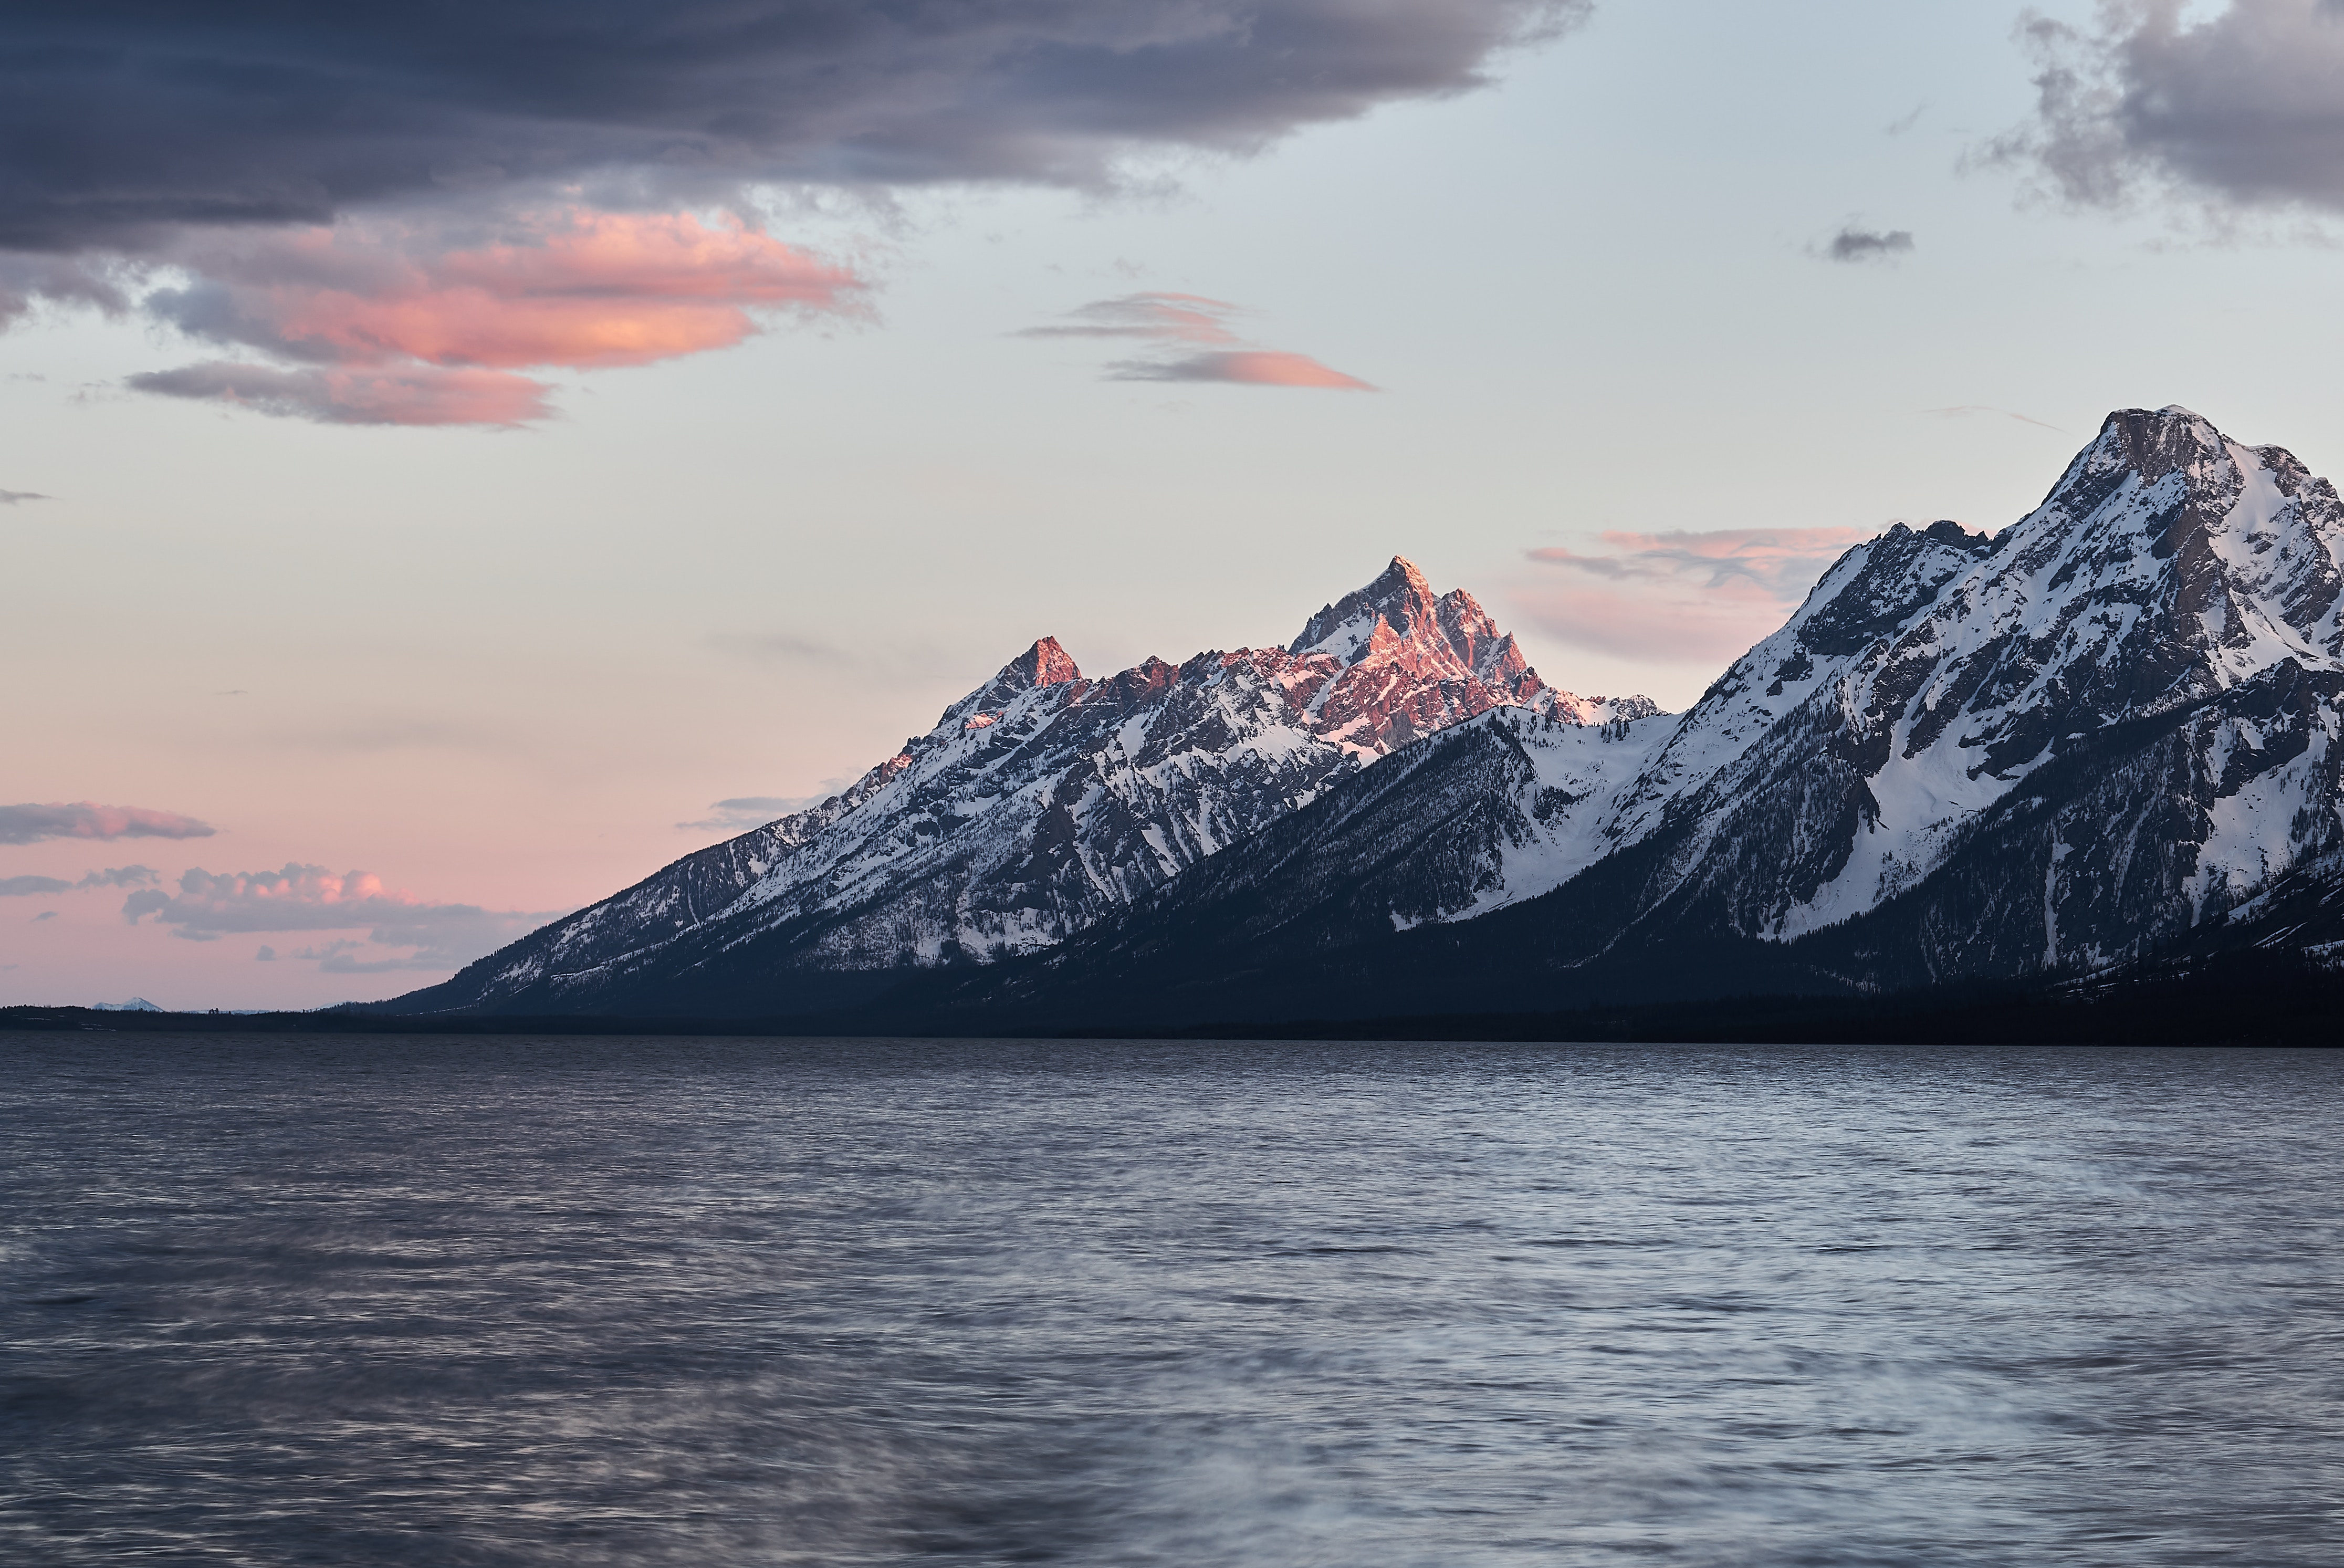
landscape, sea, tree, water, nature, ocean, horizon, wilderness, mountain, winter, cloud, sky, sunrise, sunset, morning, lake, dawn, mountain range, dusk, evening, reflection, calm, fjord, arctic, sound, fell, loch, meteorological phenomenon, mountainous landforms, glacial landform, mount scenery